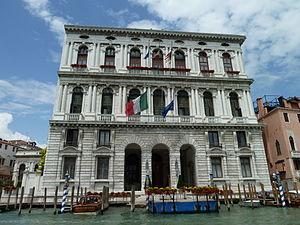
Palazzo Corner della Ca' Granda